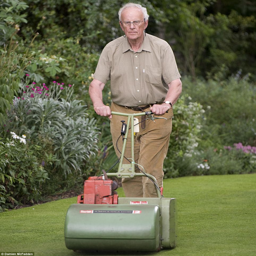
busy at work : person perfects his garden